Fergus Scottish Festival and Highland Games

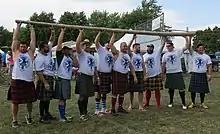
Heavy event competitors, 2018

In the tradition of the Highland games, the festival hosts a series of Scottish strength competitions, including hammer throwing, tug-of-war, and caber tossing. There is also a 10k running event.